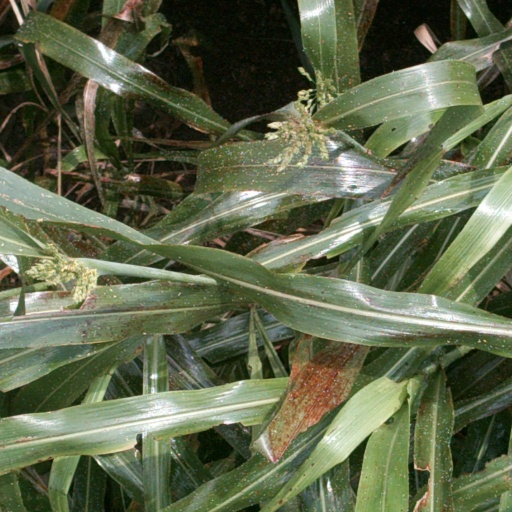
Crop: sorghum